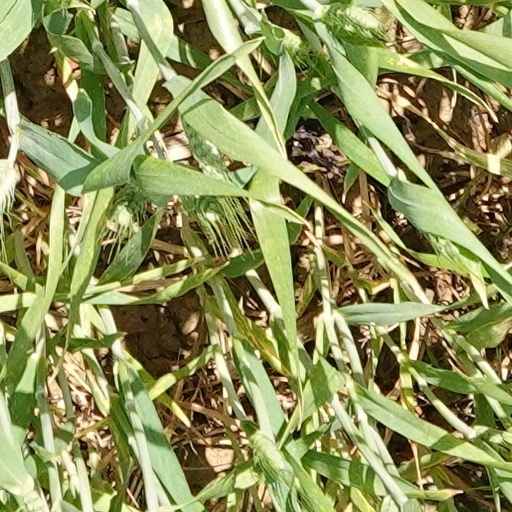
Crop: wheat